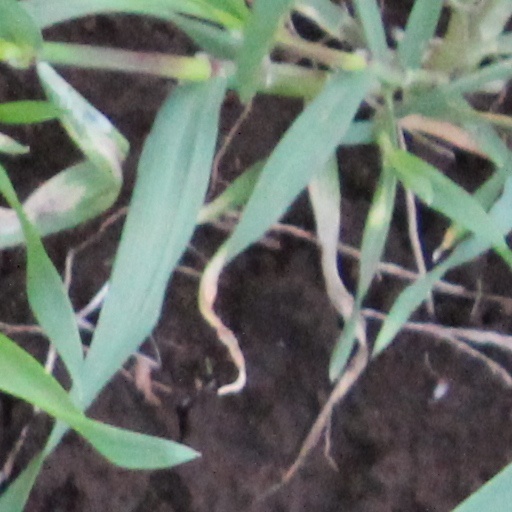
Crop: wheat